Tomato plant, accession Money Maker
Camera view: horizontal (90 deg, fisheye); turntable rotation: 60 degrees
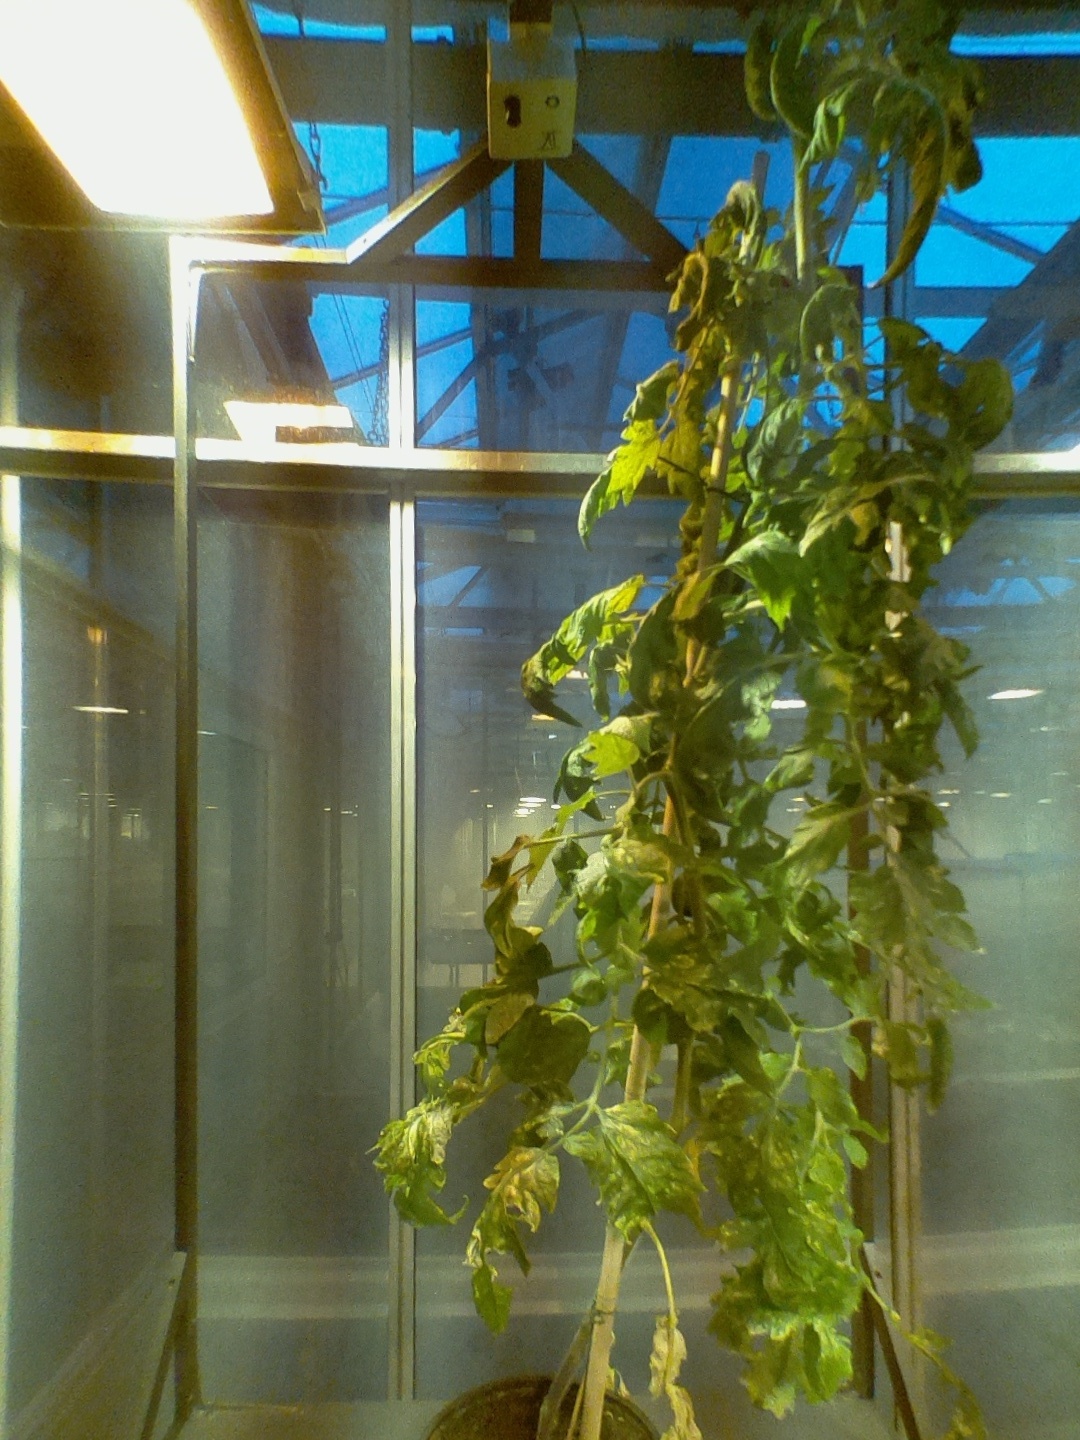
BBCH growth stage 71: 10%-20% of final fruit size